Eden Hot Springs

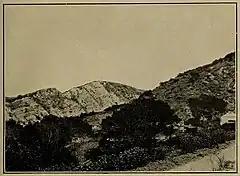
USGS photo of mountains near Eden Hot Springs

As of 1908, "cottages and tents provided accommodations for about 50 people, and a bathhouse and small swimming pool allowed use of the water for bathing". Bottled water from the springs was sold under the labels "Iron Lithia" and "White Sulphur". In 1910, a newspaper reported "The property contains 640 acres of rolling foothill land, a large portion of which is tillable. The 30 or 40 mineral springs furnish a flow of 25 inches, which can be used for irrigation purposes. Already a small orchard of different varieties of deciduous fruits has been planted, as well as a vineyard. Among the improvements are a new pavilion, a large cement plunge, several bath houses, a number of new cottages, and a dining room". J. B. Glover died in 1921, and F. A. Armstrong took charge in 1922. In 1926, Frank and Virgie L. Armstrong sold the property to investors from Los Angeles.